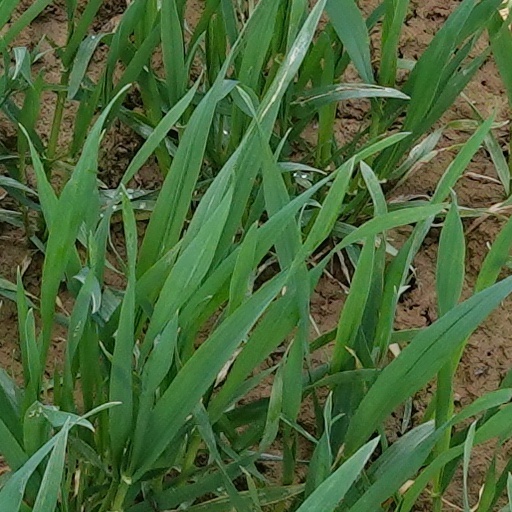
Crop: wheat